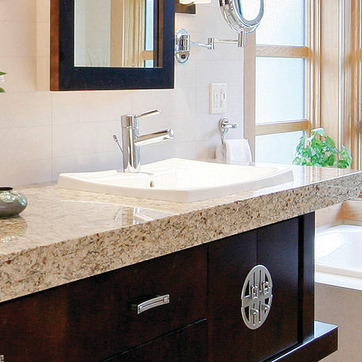
Material: ceramic